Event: Ecuador Earthquake
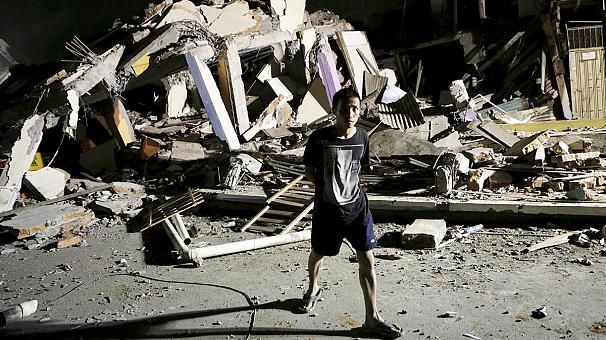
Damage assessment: damage